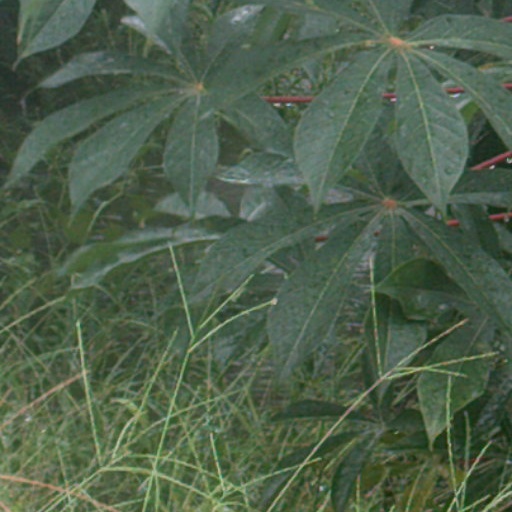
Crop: cassava